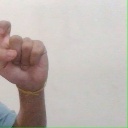
अक्षर: इ